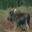
Label: deer